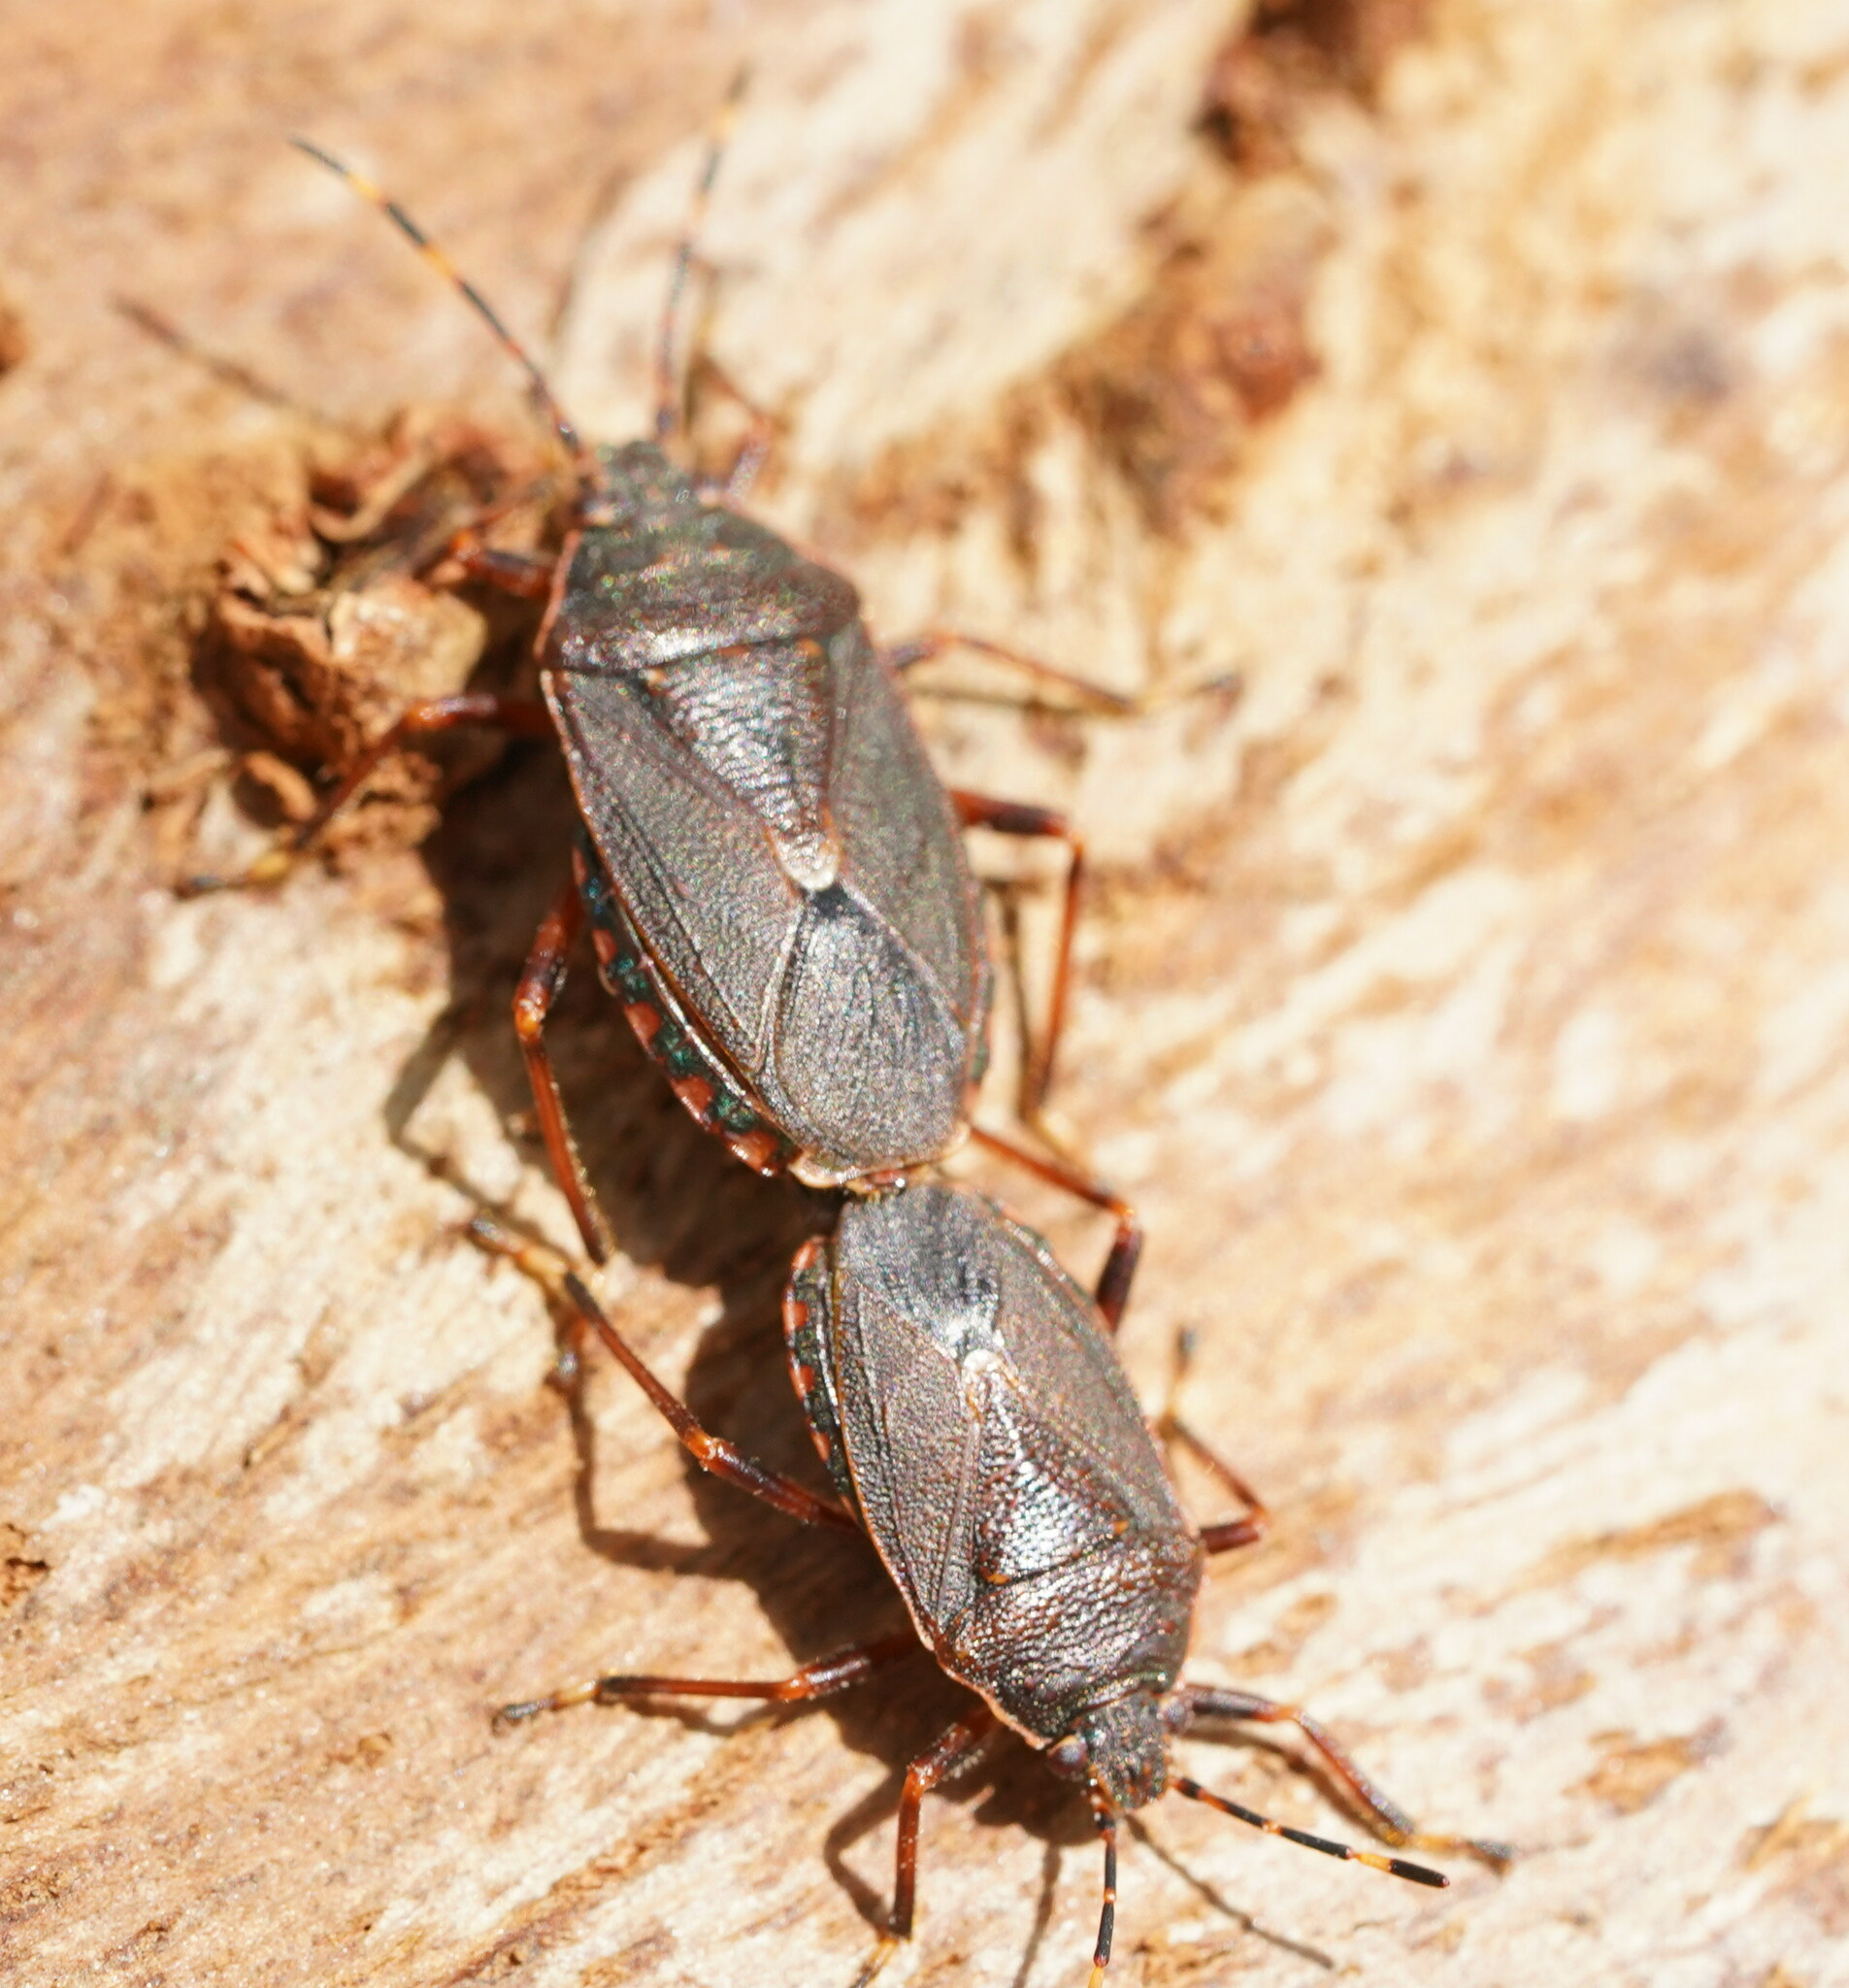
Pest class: stink_bug